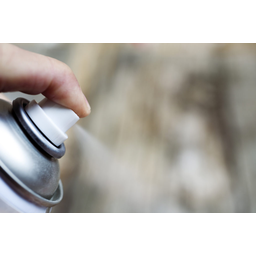
Label: metal